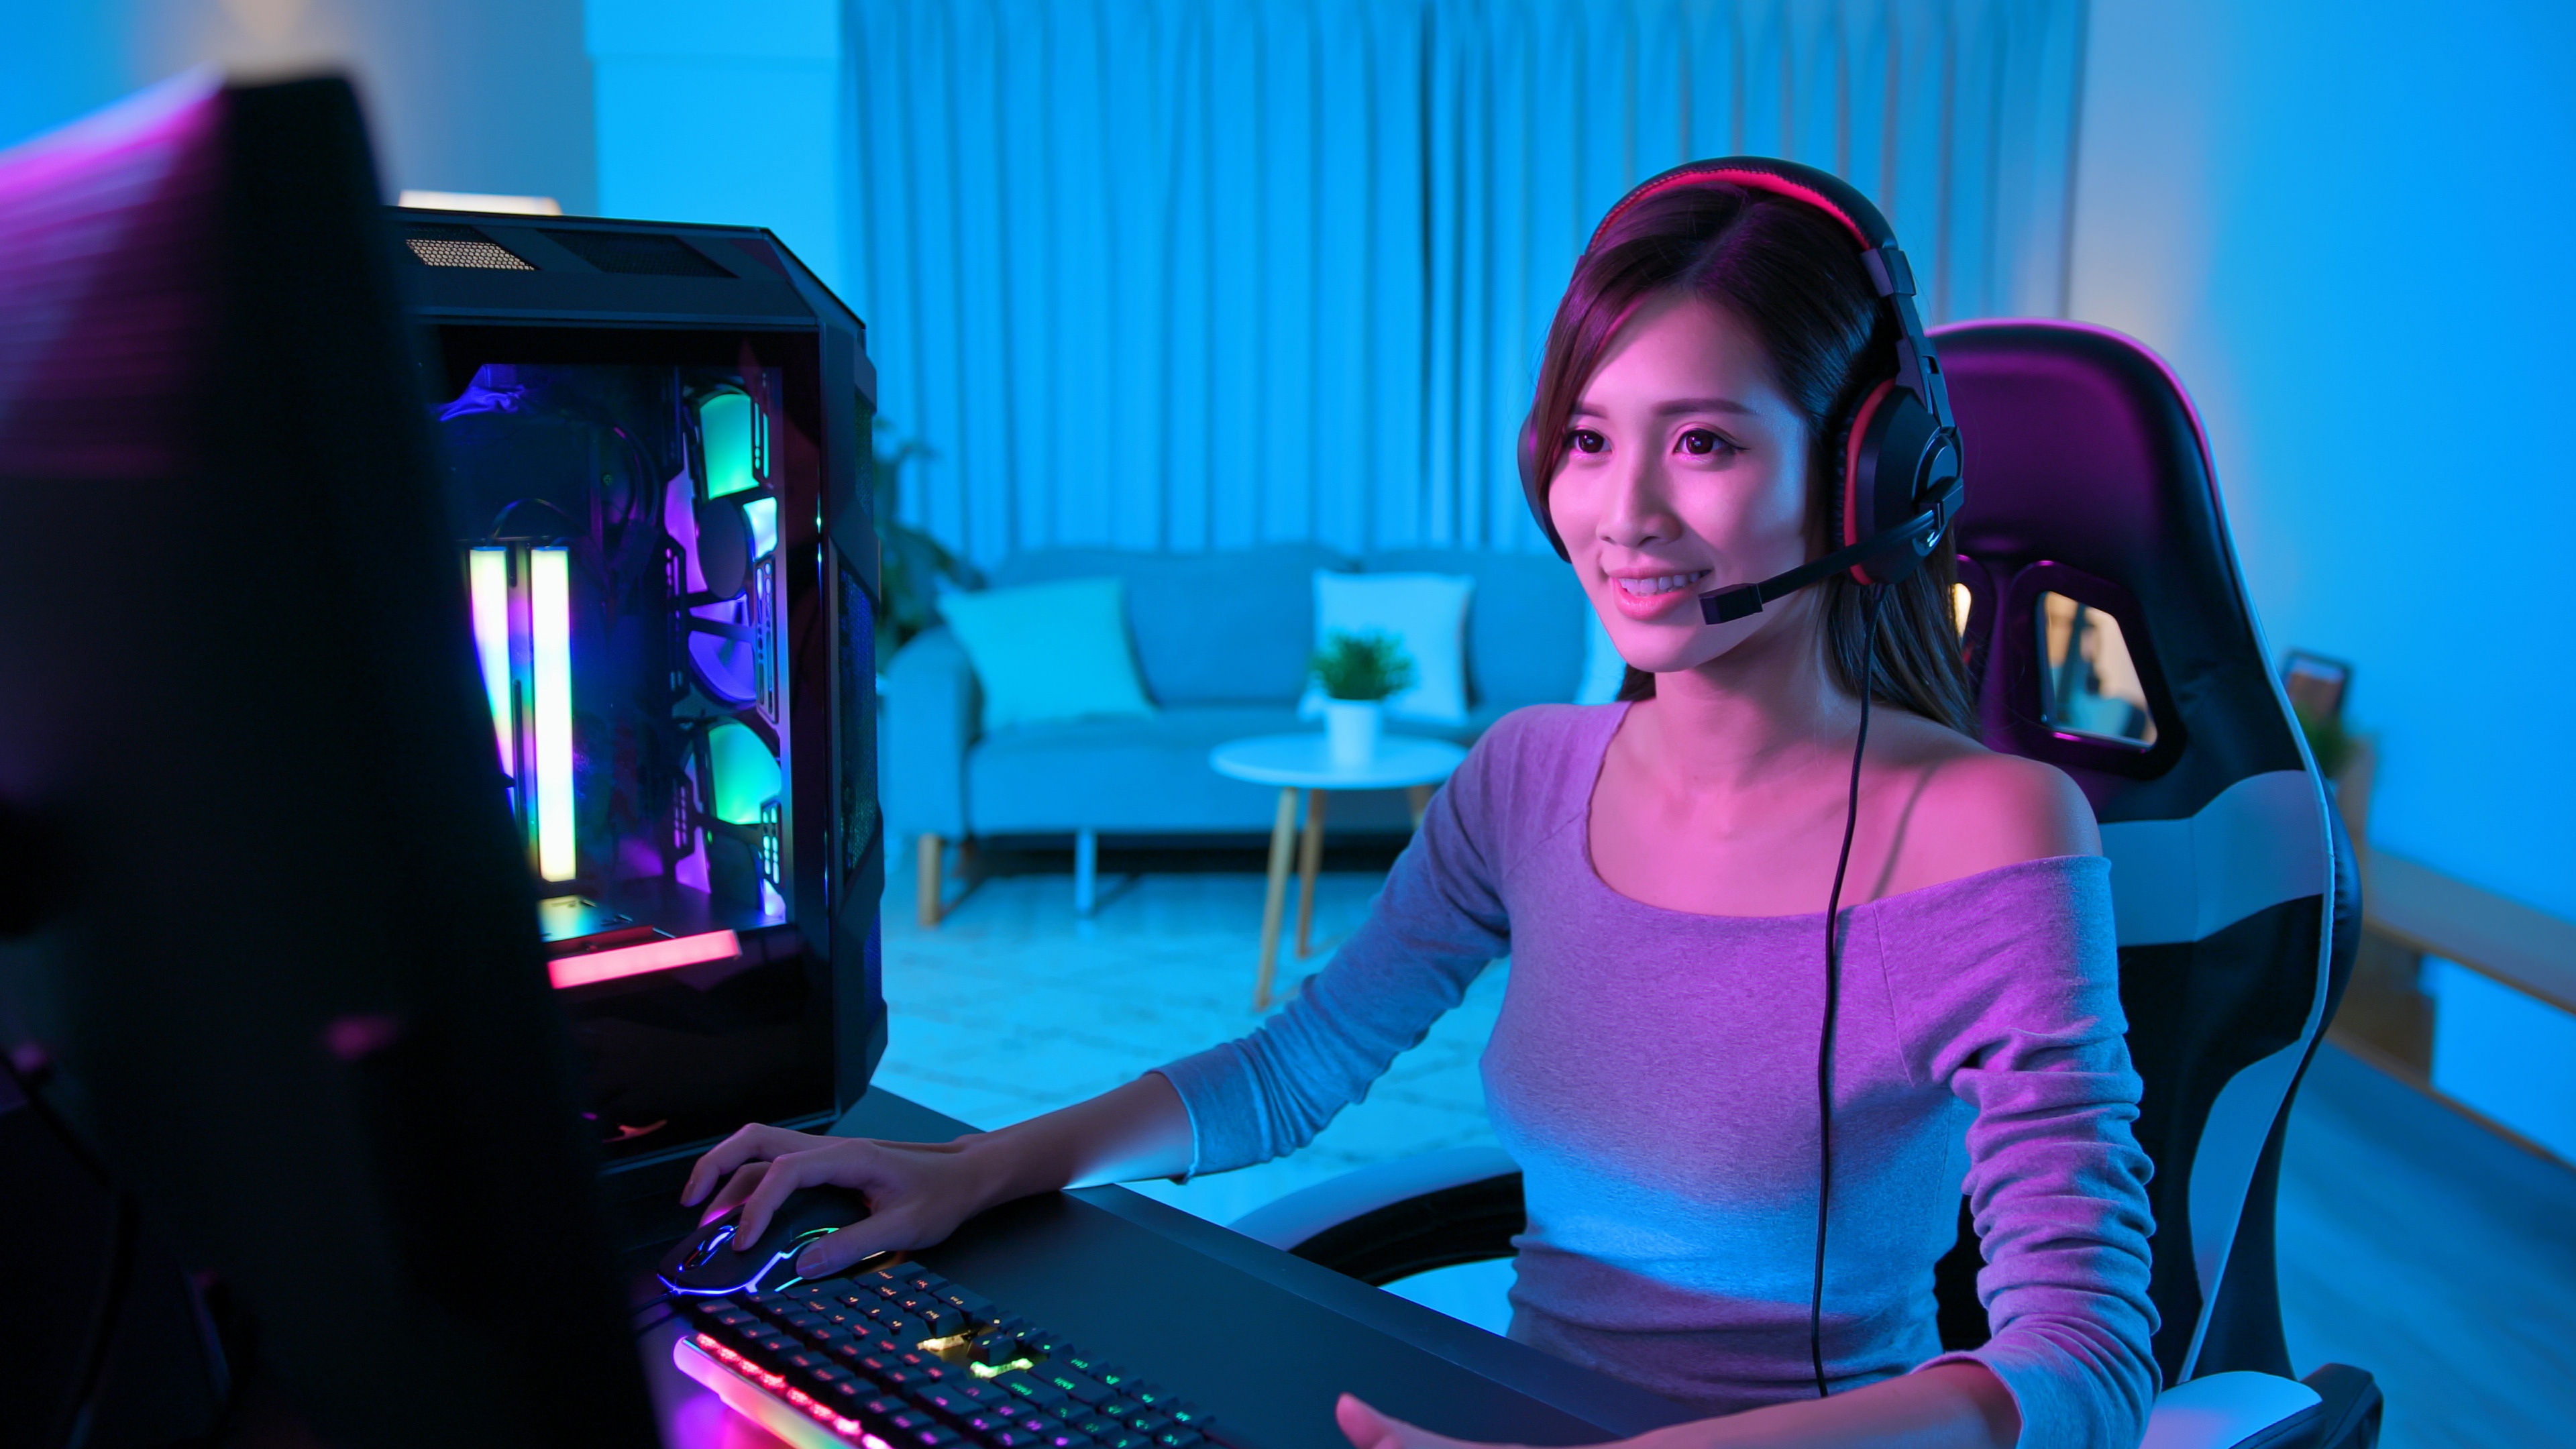
woman, smile, blue, purple, personal computer, entertainment, gadget, flash photography, computer keyboard, audio equipment, music artist, chair, fun, leisure, music, electronic device, electric blue, magenta, electronic instrument, event, electronic musical instrument, games, Visual effect lighting, broadcasting, machine, job, display device, keyboard, pianist, keyboard player, recreation, musician, room, employment, headphones, multimedia, electronics, audio engineer, automotive design, mixing console, sound engineer, deejay, media, sitting